Inertial frame of reference

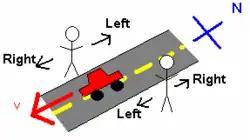
Figure 2: Simple-minded frame-of-reference example

For a simple example involving only the orientation of two observers, consider two people standing, facing each other on either side of a north-south street. See Figure 2. A car drives past them heading south. For the person facing east, the car was moving to the right. However, for the person facing west, the car was moving to the left. This discrepancy is because the two people used two different frames of reference from which to investigate this system.